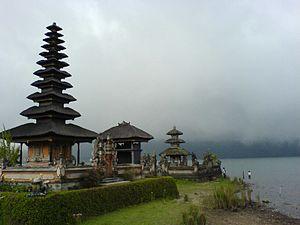
Le Bratan, aussi appelé Buyan-Bratan, caldeira de Catur ou caldeira de Tjatur, est une caldeira d'Indonésie située sur Bali. De forme allongée avec onze kilomètres de longueur pour six kilomètres de largeur, elle contient trois lacs : le lac Bratan, le lac Buyan et le lac Tamblingan. Ses rebords ouest, nord et est sont visibles sous la forme d'un escarpement culminant au Penggilingan avec 2 153 mètres d'altitude tandis que son rebord Sud est masqué par des cônes volcaniques qui s'avancent jusqu'à l'intérieur de la caldeira.